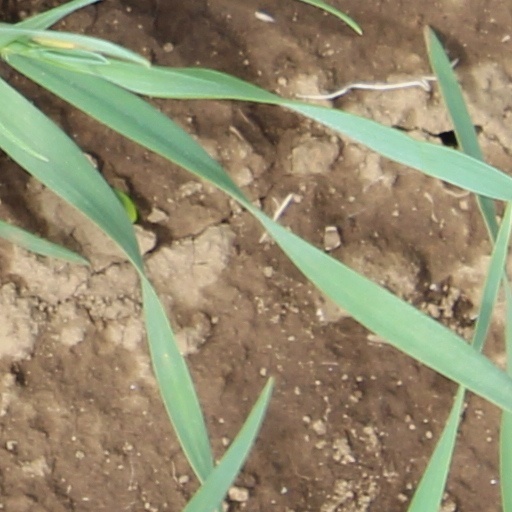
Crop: wheat